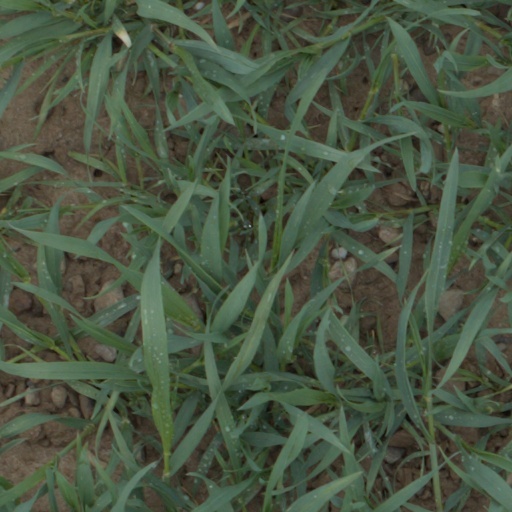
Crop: wheat